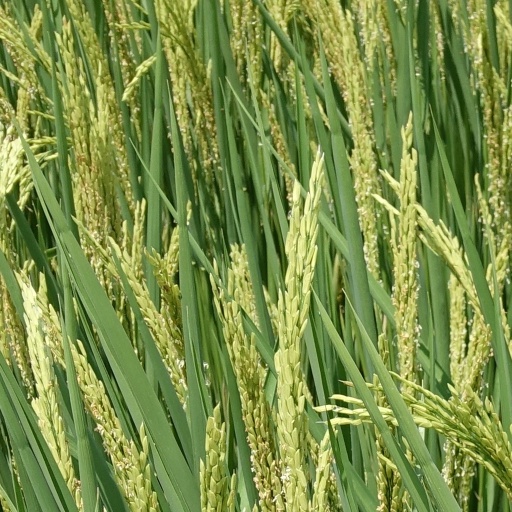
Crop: rice